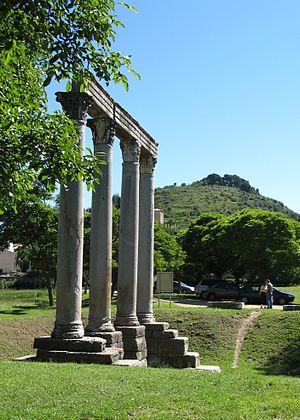
Riez, Alpes-de-Haute-Provence, Provence-Alpes-Côte d' Azur, France. Restes - reconstruction - du temple romain d' Apollon, datant de la fin du Ie siècle av. J.C. À l' arrière plan la colline Saint-Maxime, l' ancien oppidum. Zie ook / Voir aussi [1] This building is indexed in the Base Mérimée, a database of architectural heritage maintained by the French Ministry of Culture,
Les Albices sont une fédération de peuples alpins de l'Antiquité pré-romaine, qui occupait une partie de l'actuel département des Alpes-de-Haute-Provence.